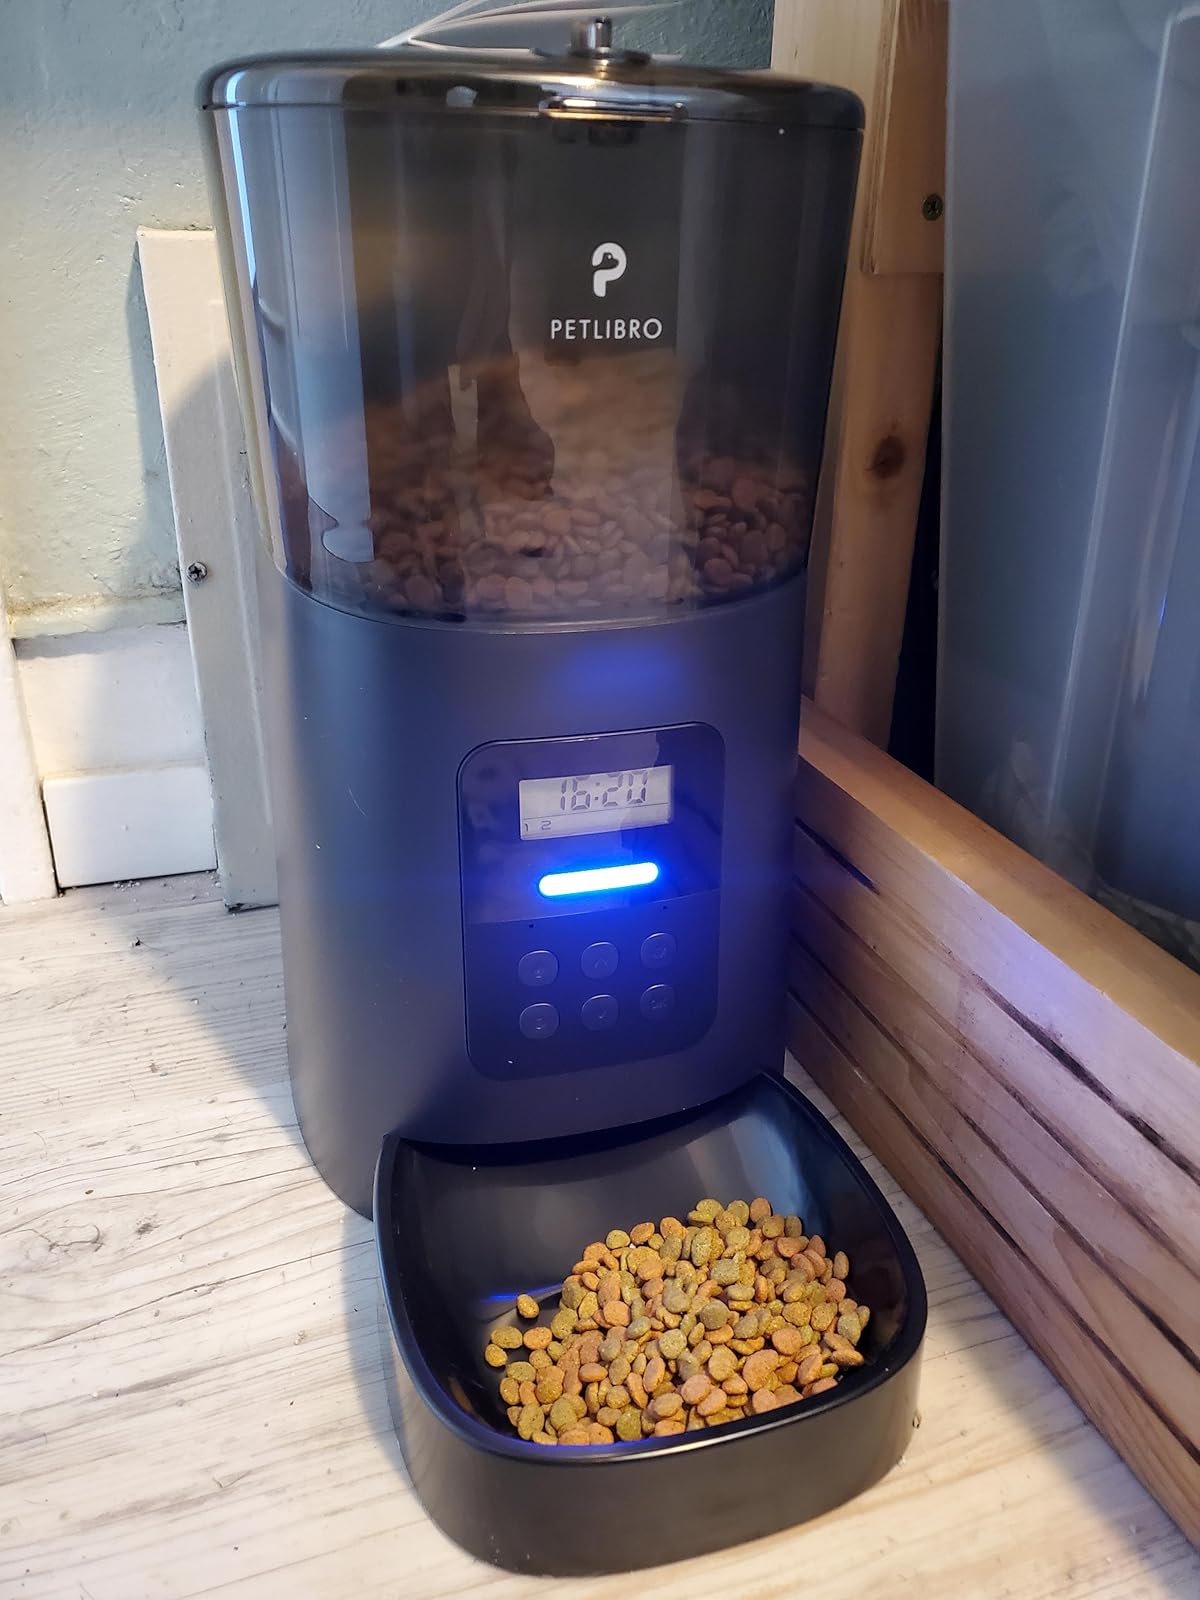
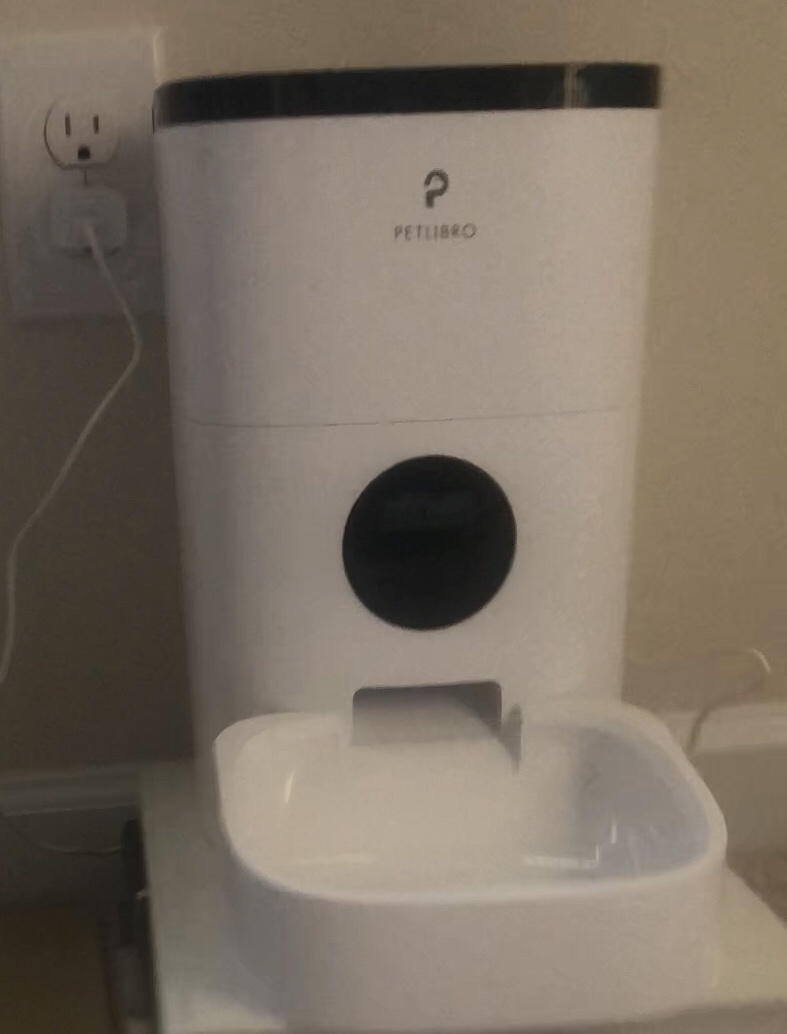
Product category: items_feeder
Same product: no